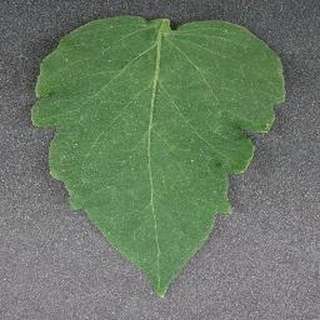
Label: healthy_tomato